Ouvrage Sapey

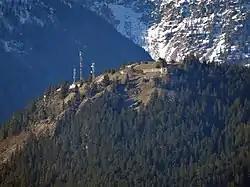

Ouvrage Sapey is a work ("gros ouvrage") of the Maginot Line's Alpine extension, the Alpine Line, also known as the Little Maginot Line. The ouvrage consists of one entry block, three artillery blocks and one observation block two kilometers west of Modane. The "ouvrage" was built beneath the older Fort du Sapey. The new work cost 12.8 million francs.